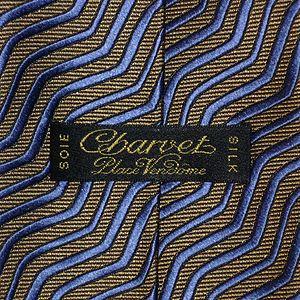
Charvet Paris Griffe passe-pan cravate motif rayures
Charvet Place Vendôme, également appelée Charvet, est une entreprise française de création et de confection de vêtements sur mesure et de prêt-à-porter de luxe, pour hommes et pour femmes, notamment le linge, les cravates et les costumes. Fondée en 1838, elle a été le premier chemisier à ouvrir un commerce spécialisé. Depuis le XIXᵉ siècle, elle est spécialisée dans la fourniture de vêtements sur mesure aux rois, princes et chefs d'État. Son unique établissement est situé au 28, place Vendôme, à Paris.